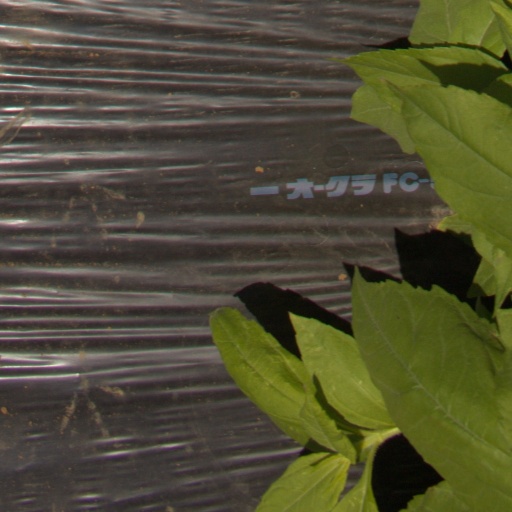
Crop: Jerusalem artichoke